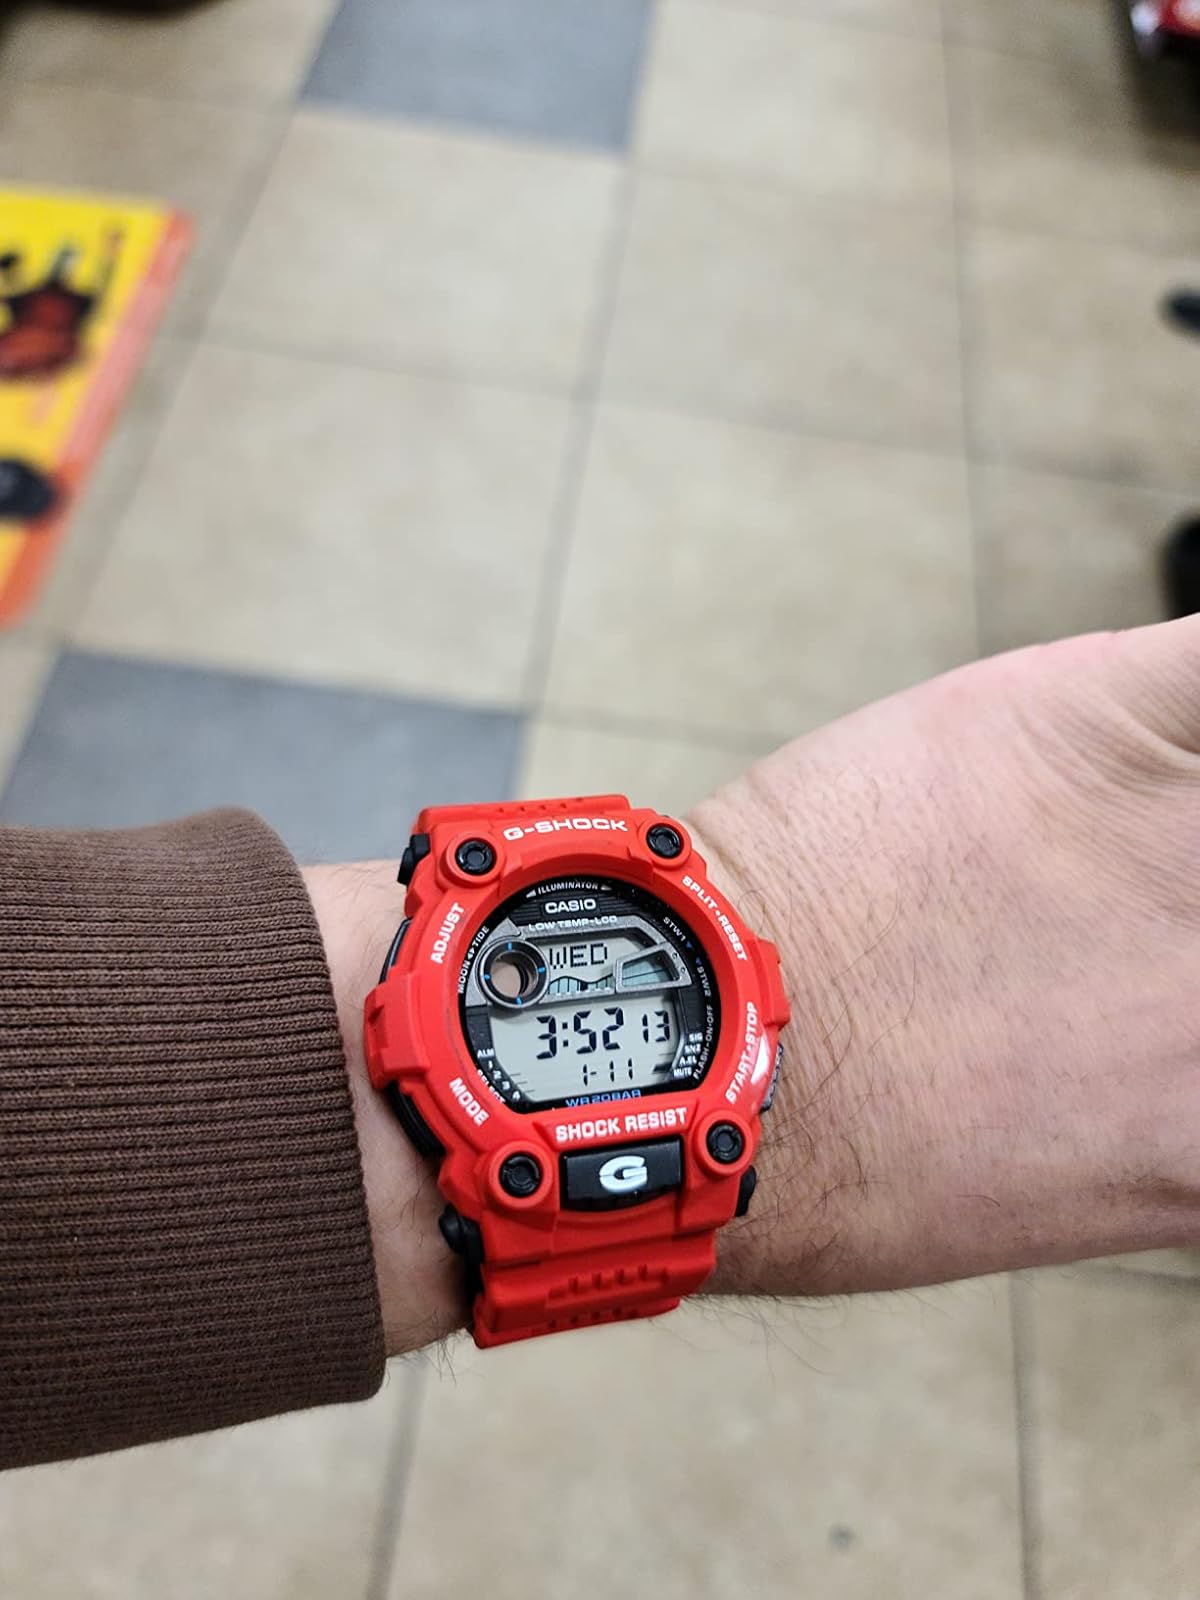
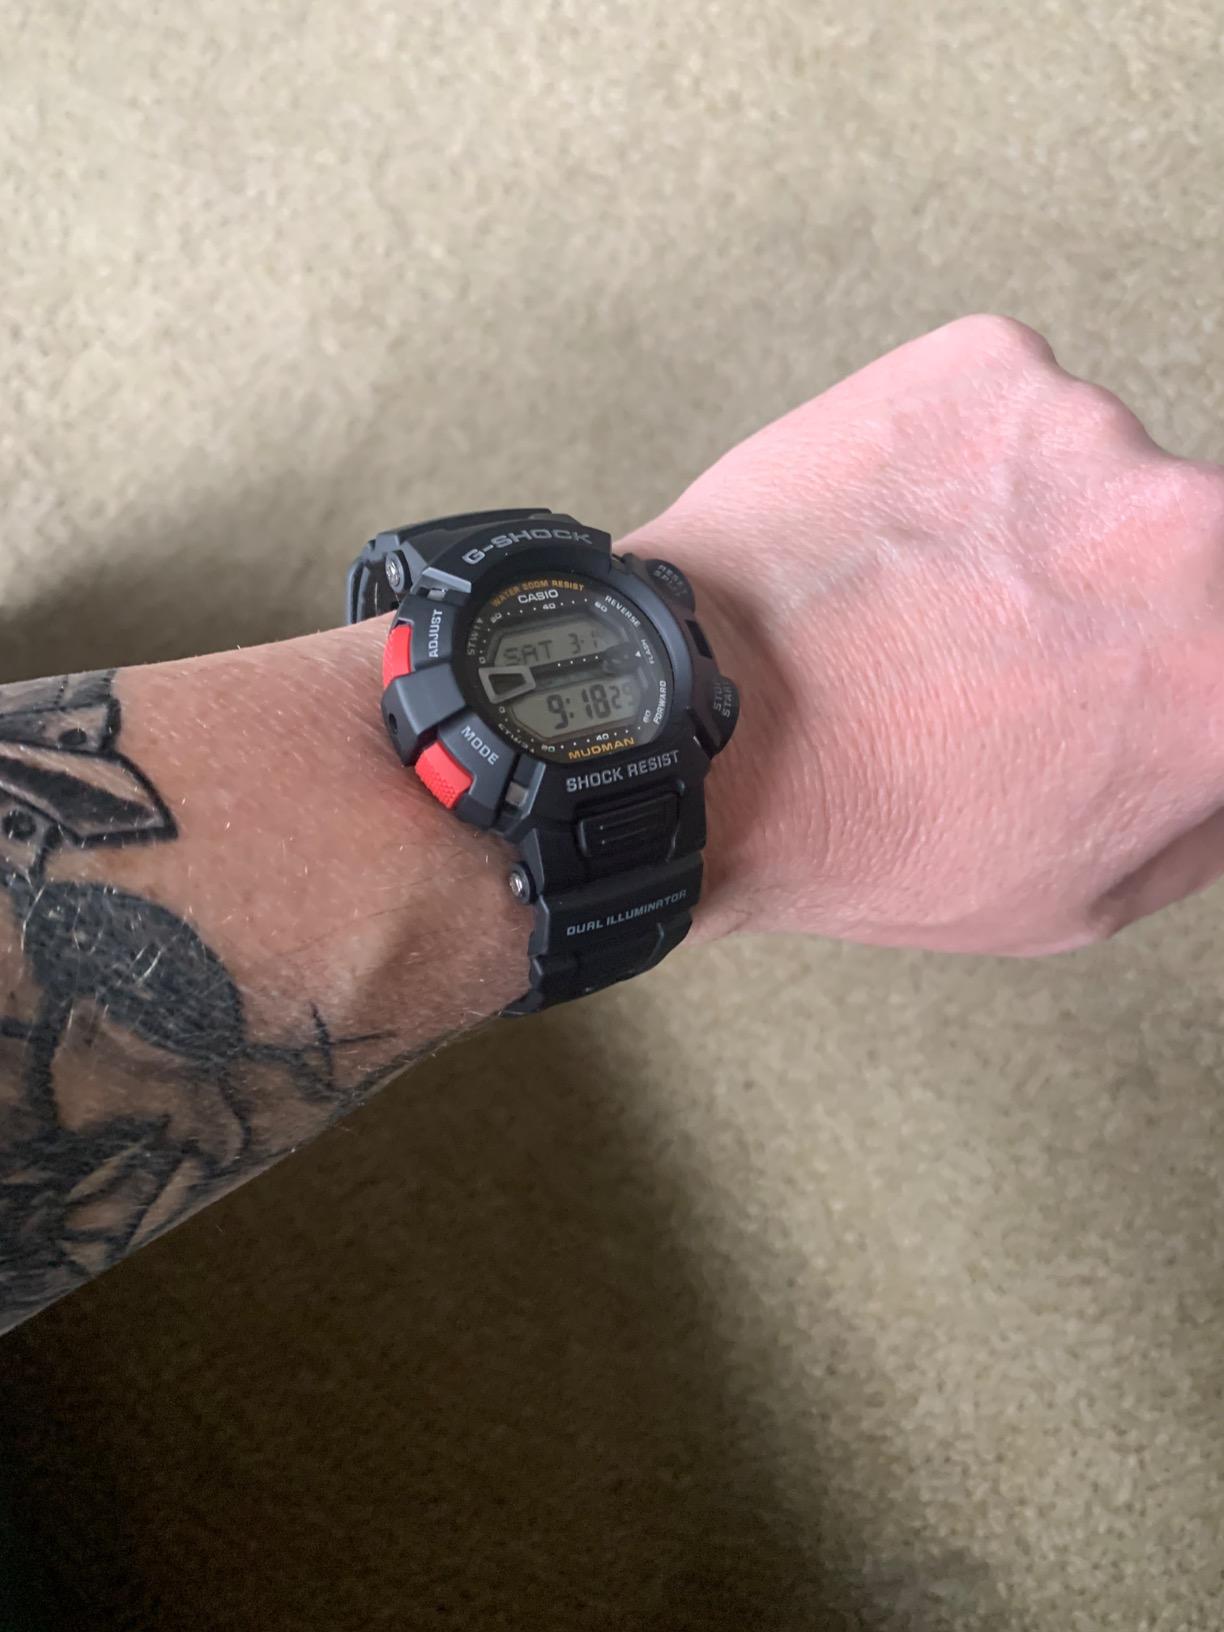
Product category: accessories_watch
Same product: no